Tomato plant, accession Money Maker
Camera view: tilt-top (135 deg); turntable rotation: 270 degrees
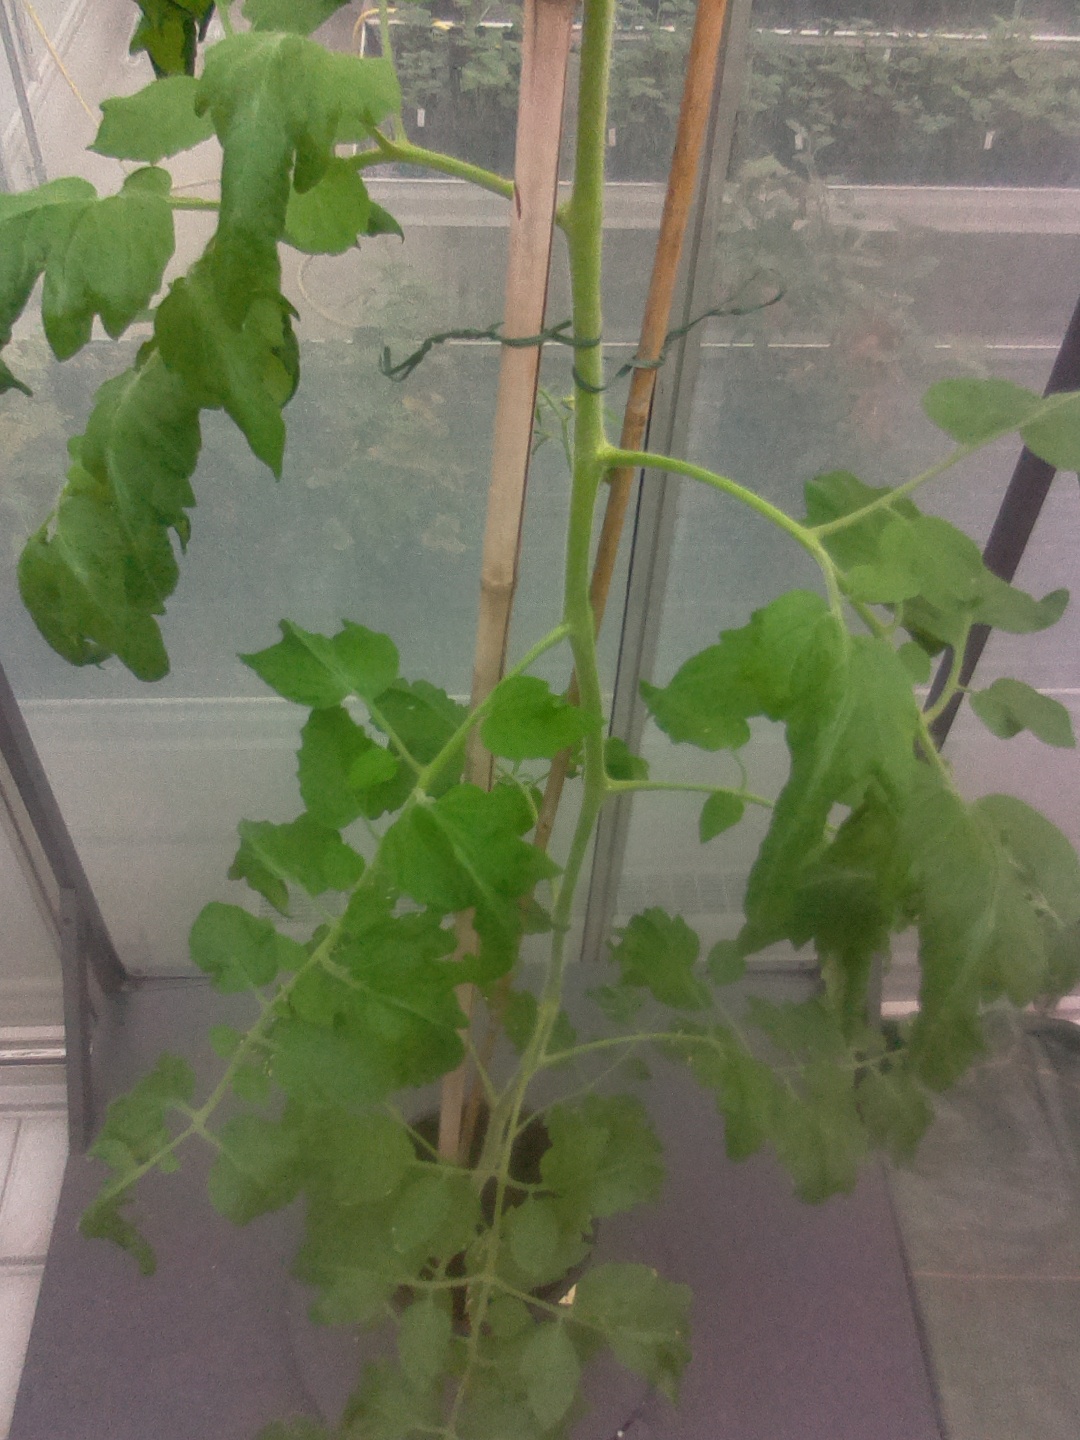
BBCH growth stage 66: Full flowering, 60%-70% of flowers open, more petals falling